Kid Elberfeld

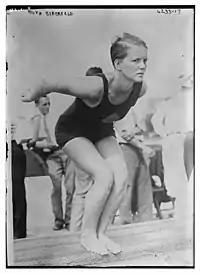
Diver Ruth Elberfeld in 1924

In December 1909, Elberfeld was sold to the Washington Senators for $5,000 ($ in today's dollar). He played two seasons for the Senators before being released. He signed with Montgomery in the Southern League, where he befriended a young Casey Stengel. According to Stengel biographer Maury Allen in his 1979 book, "You Could Look It Up: The Life of Casey Stengel", Elberfeld was generous with his time and his wisdom. The grizzled veteran and the 22-year-old youngster sat together on trains, roomed together in hotels, dined together in restaurants, shared thoughts on the bench and talked for hours about baseball. On September 15, 1912, Stengel was called up to Brooklyn. Elberfeld threw a farewell party for Stengel, ordering him to buy a new suit ("You gotta dress like a big leaguer before they believe you are one", Elberfeld said) for $22 and a new suitcase for $17.50. After a night of drinking, Elberfeld walked with Stengel to the train station and advised Stengel: "Keep your ears open and your mouth shut up there." Stengel went on to be known as much for his mouth as for his baseball talent.